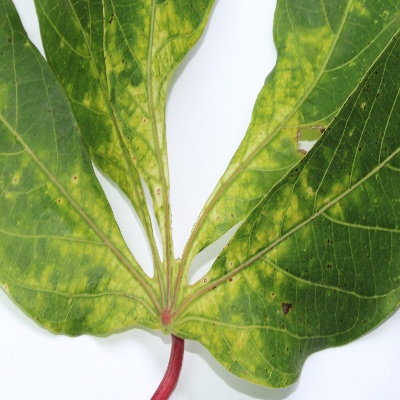
Crop: Cassava
Condition: mosaic